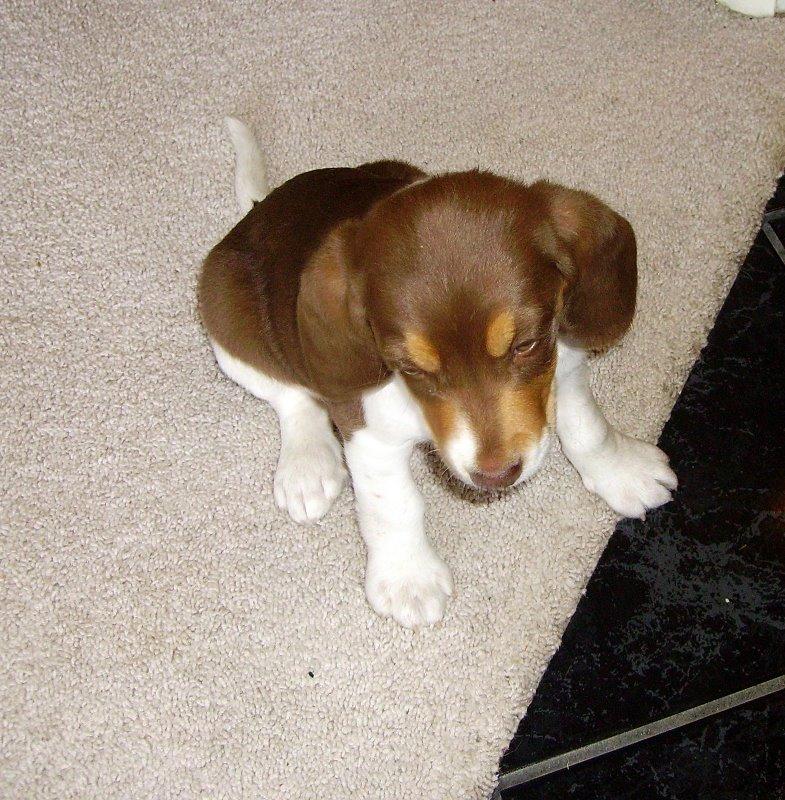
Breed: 276-n000113-beagle